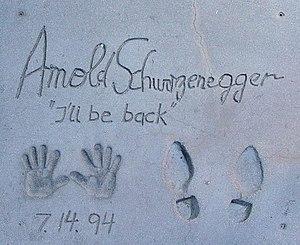
I'll be back est une phrase culte associée généralement à l'acteur américain Arnold Schwarzenegger, qui l'a utilisée dans le film de science-fiction Terminator. Dans le script original, la réplique a été écrite I will be back sans la contraction.